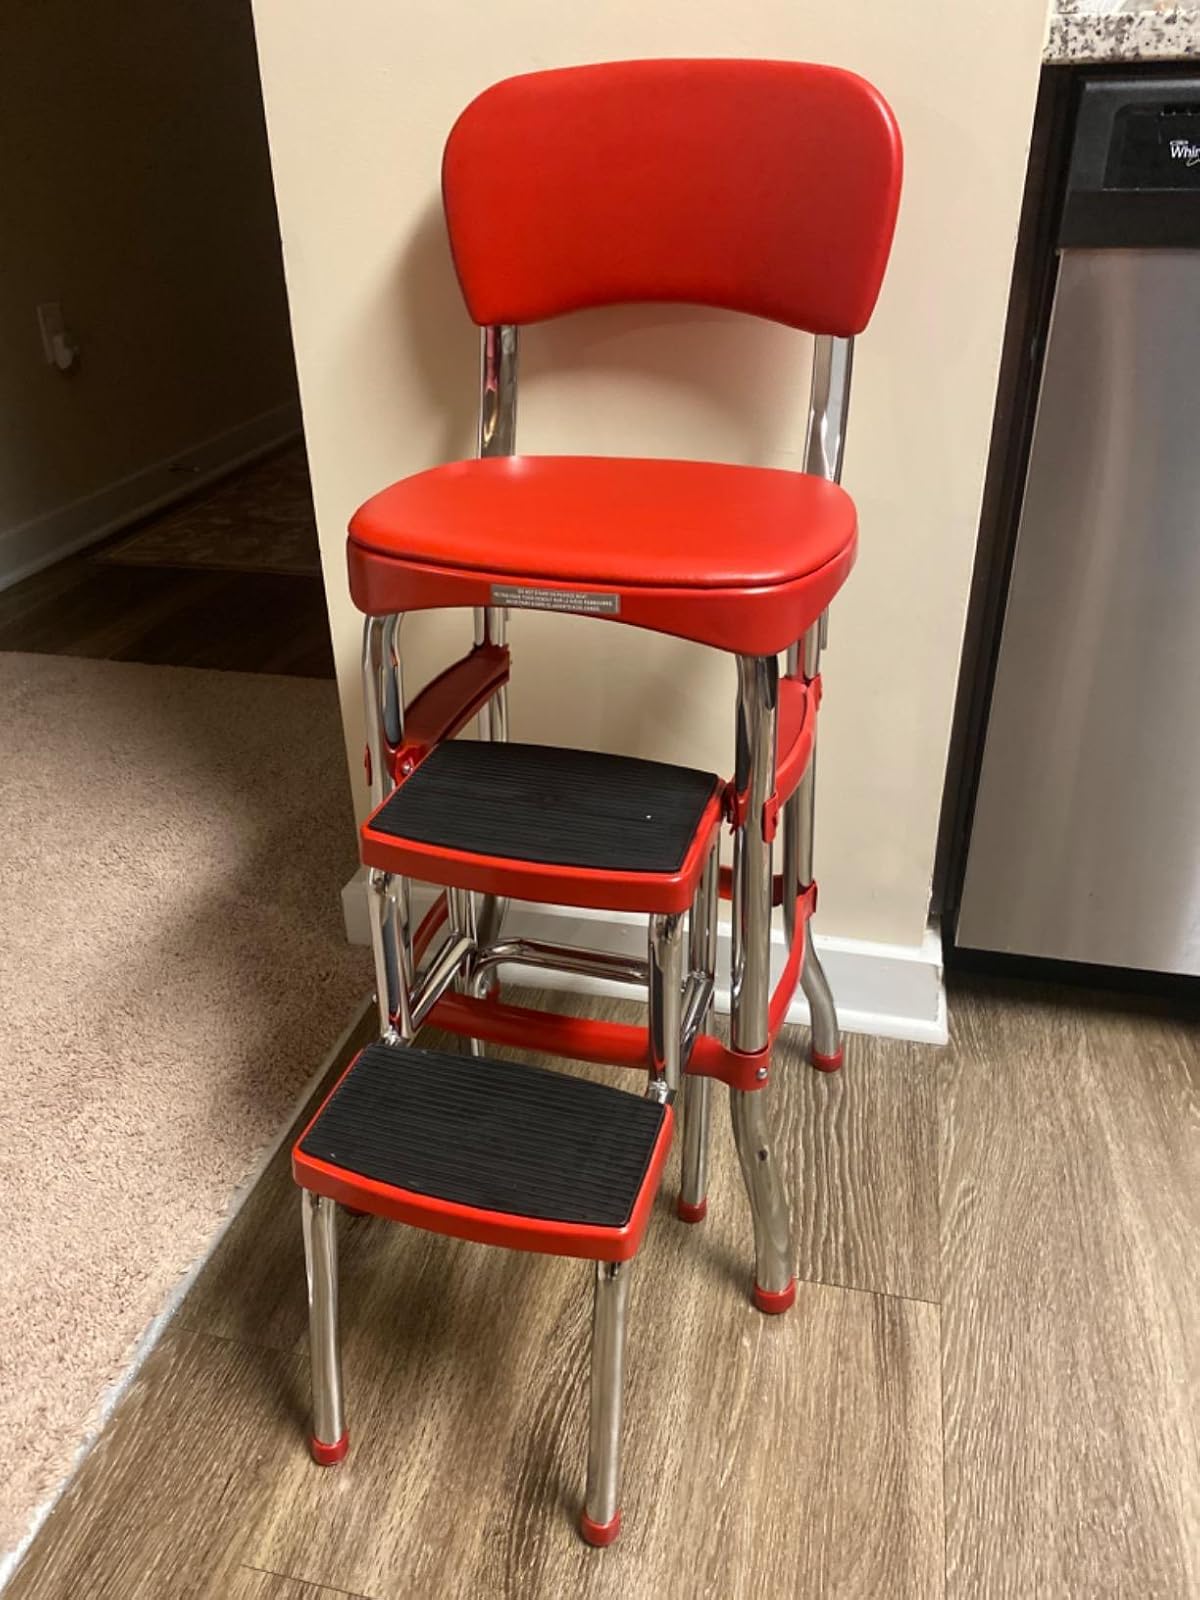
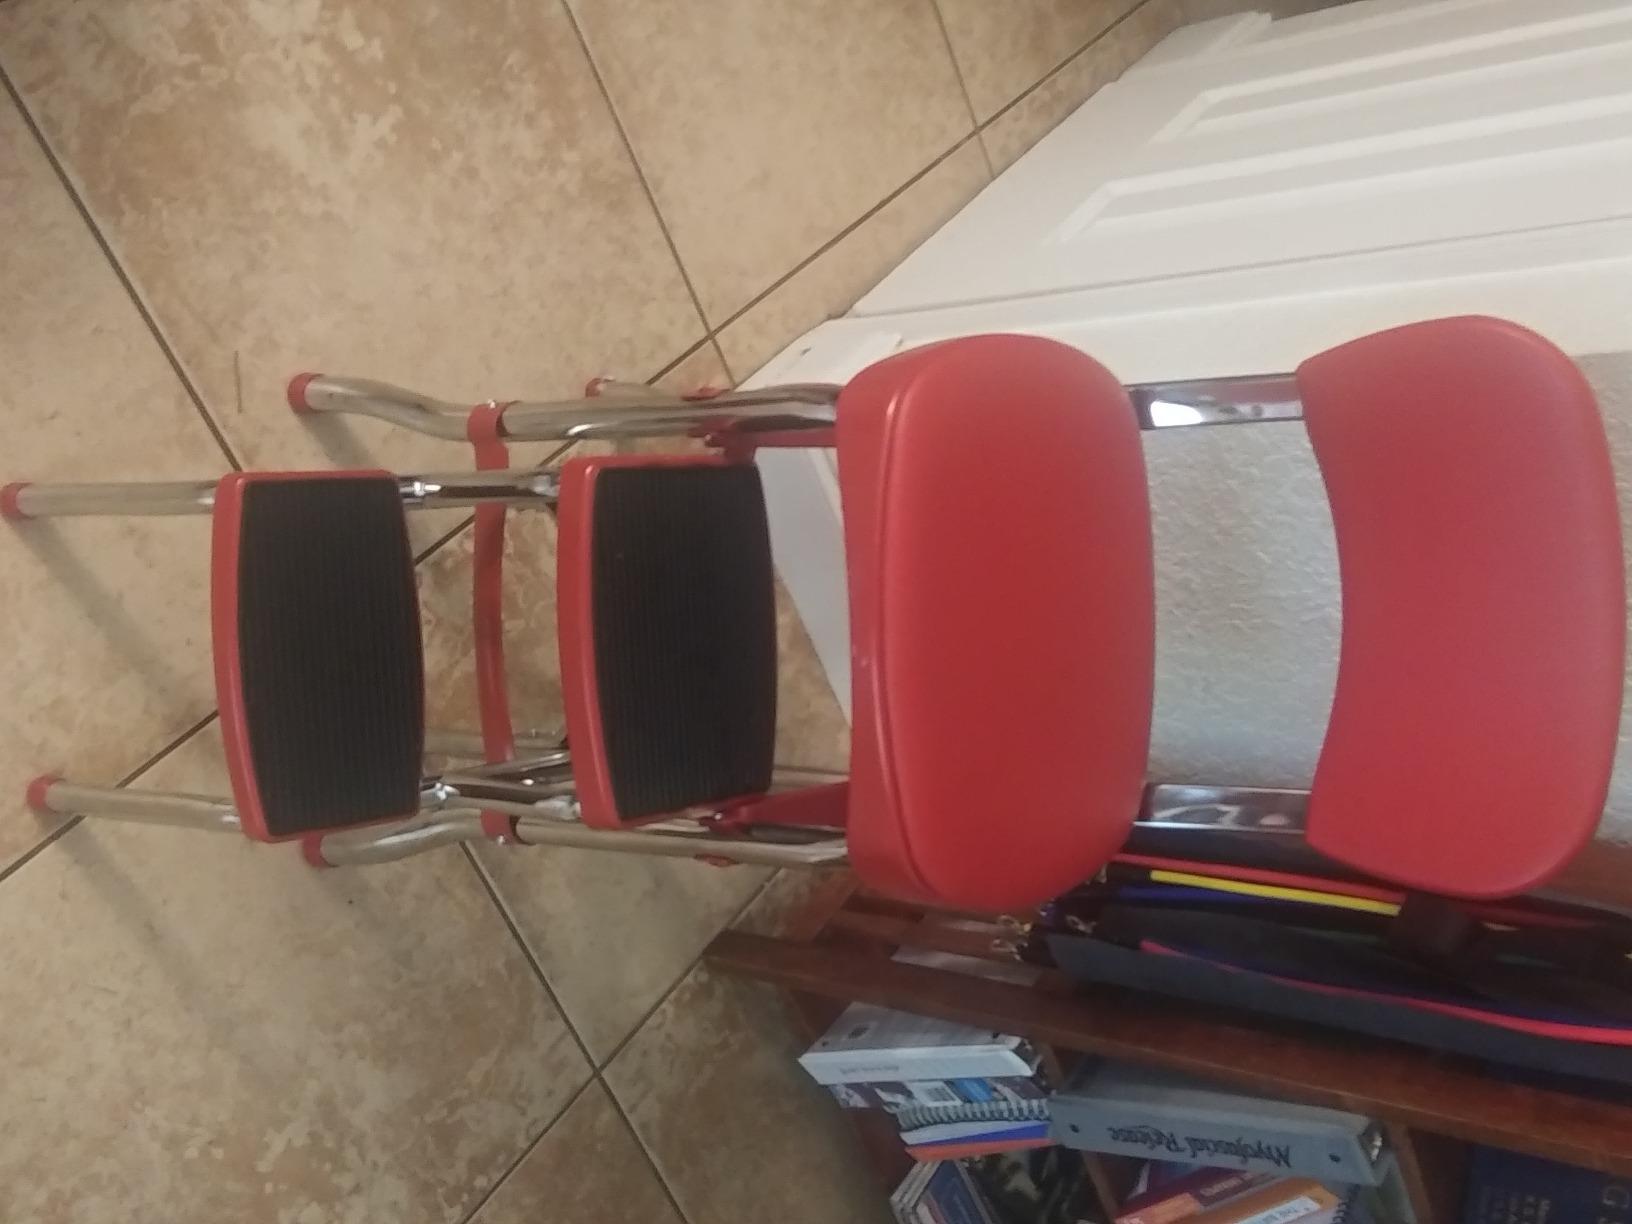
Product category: items_chair
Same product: yes